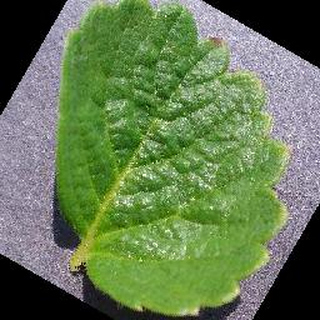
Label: healthy_strawberry